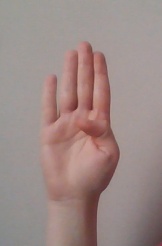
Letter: kaaf